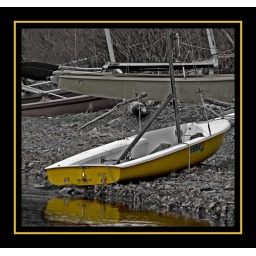
I was fascinated with this yellow boat pulled up on shore on Cayuga Lake in Ithaca, New York.